Geranium

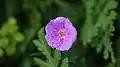
Close up of a wet geranium cultivar (probably 'Johnson's Blue')

The following hybrid cultivars have gained the Royal Horticultural Society's Award of Garden Merit (other cultivars are dealt with under their species name - see above):-